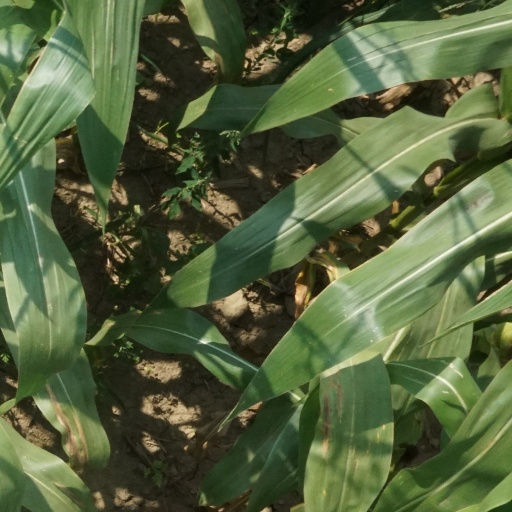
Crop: maize; corn